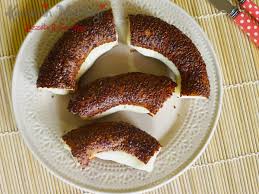
Yemek: simit